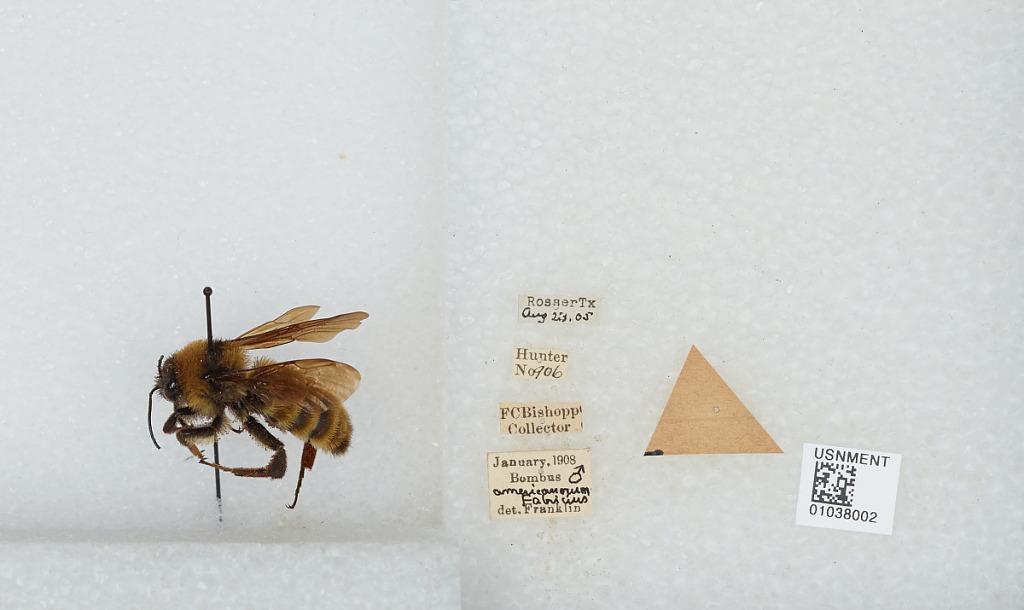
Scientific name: Bombus (Fervidobombus) pensylvanicus pensylvanicus (De Geer)
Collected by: F. Bishopp
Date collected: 1905-8-23
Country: United States
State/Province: Texas
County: Kaufman
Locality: Rosser
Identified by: Franklin